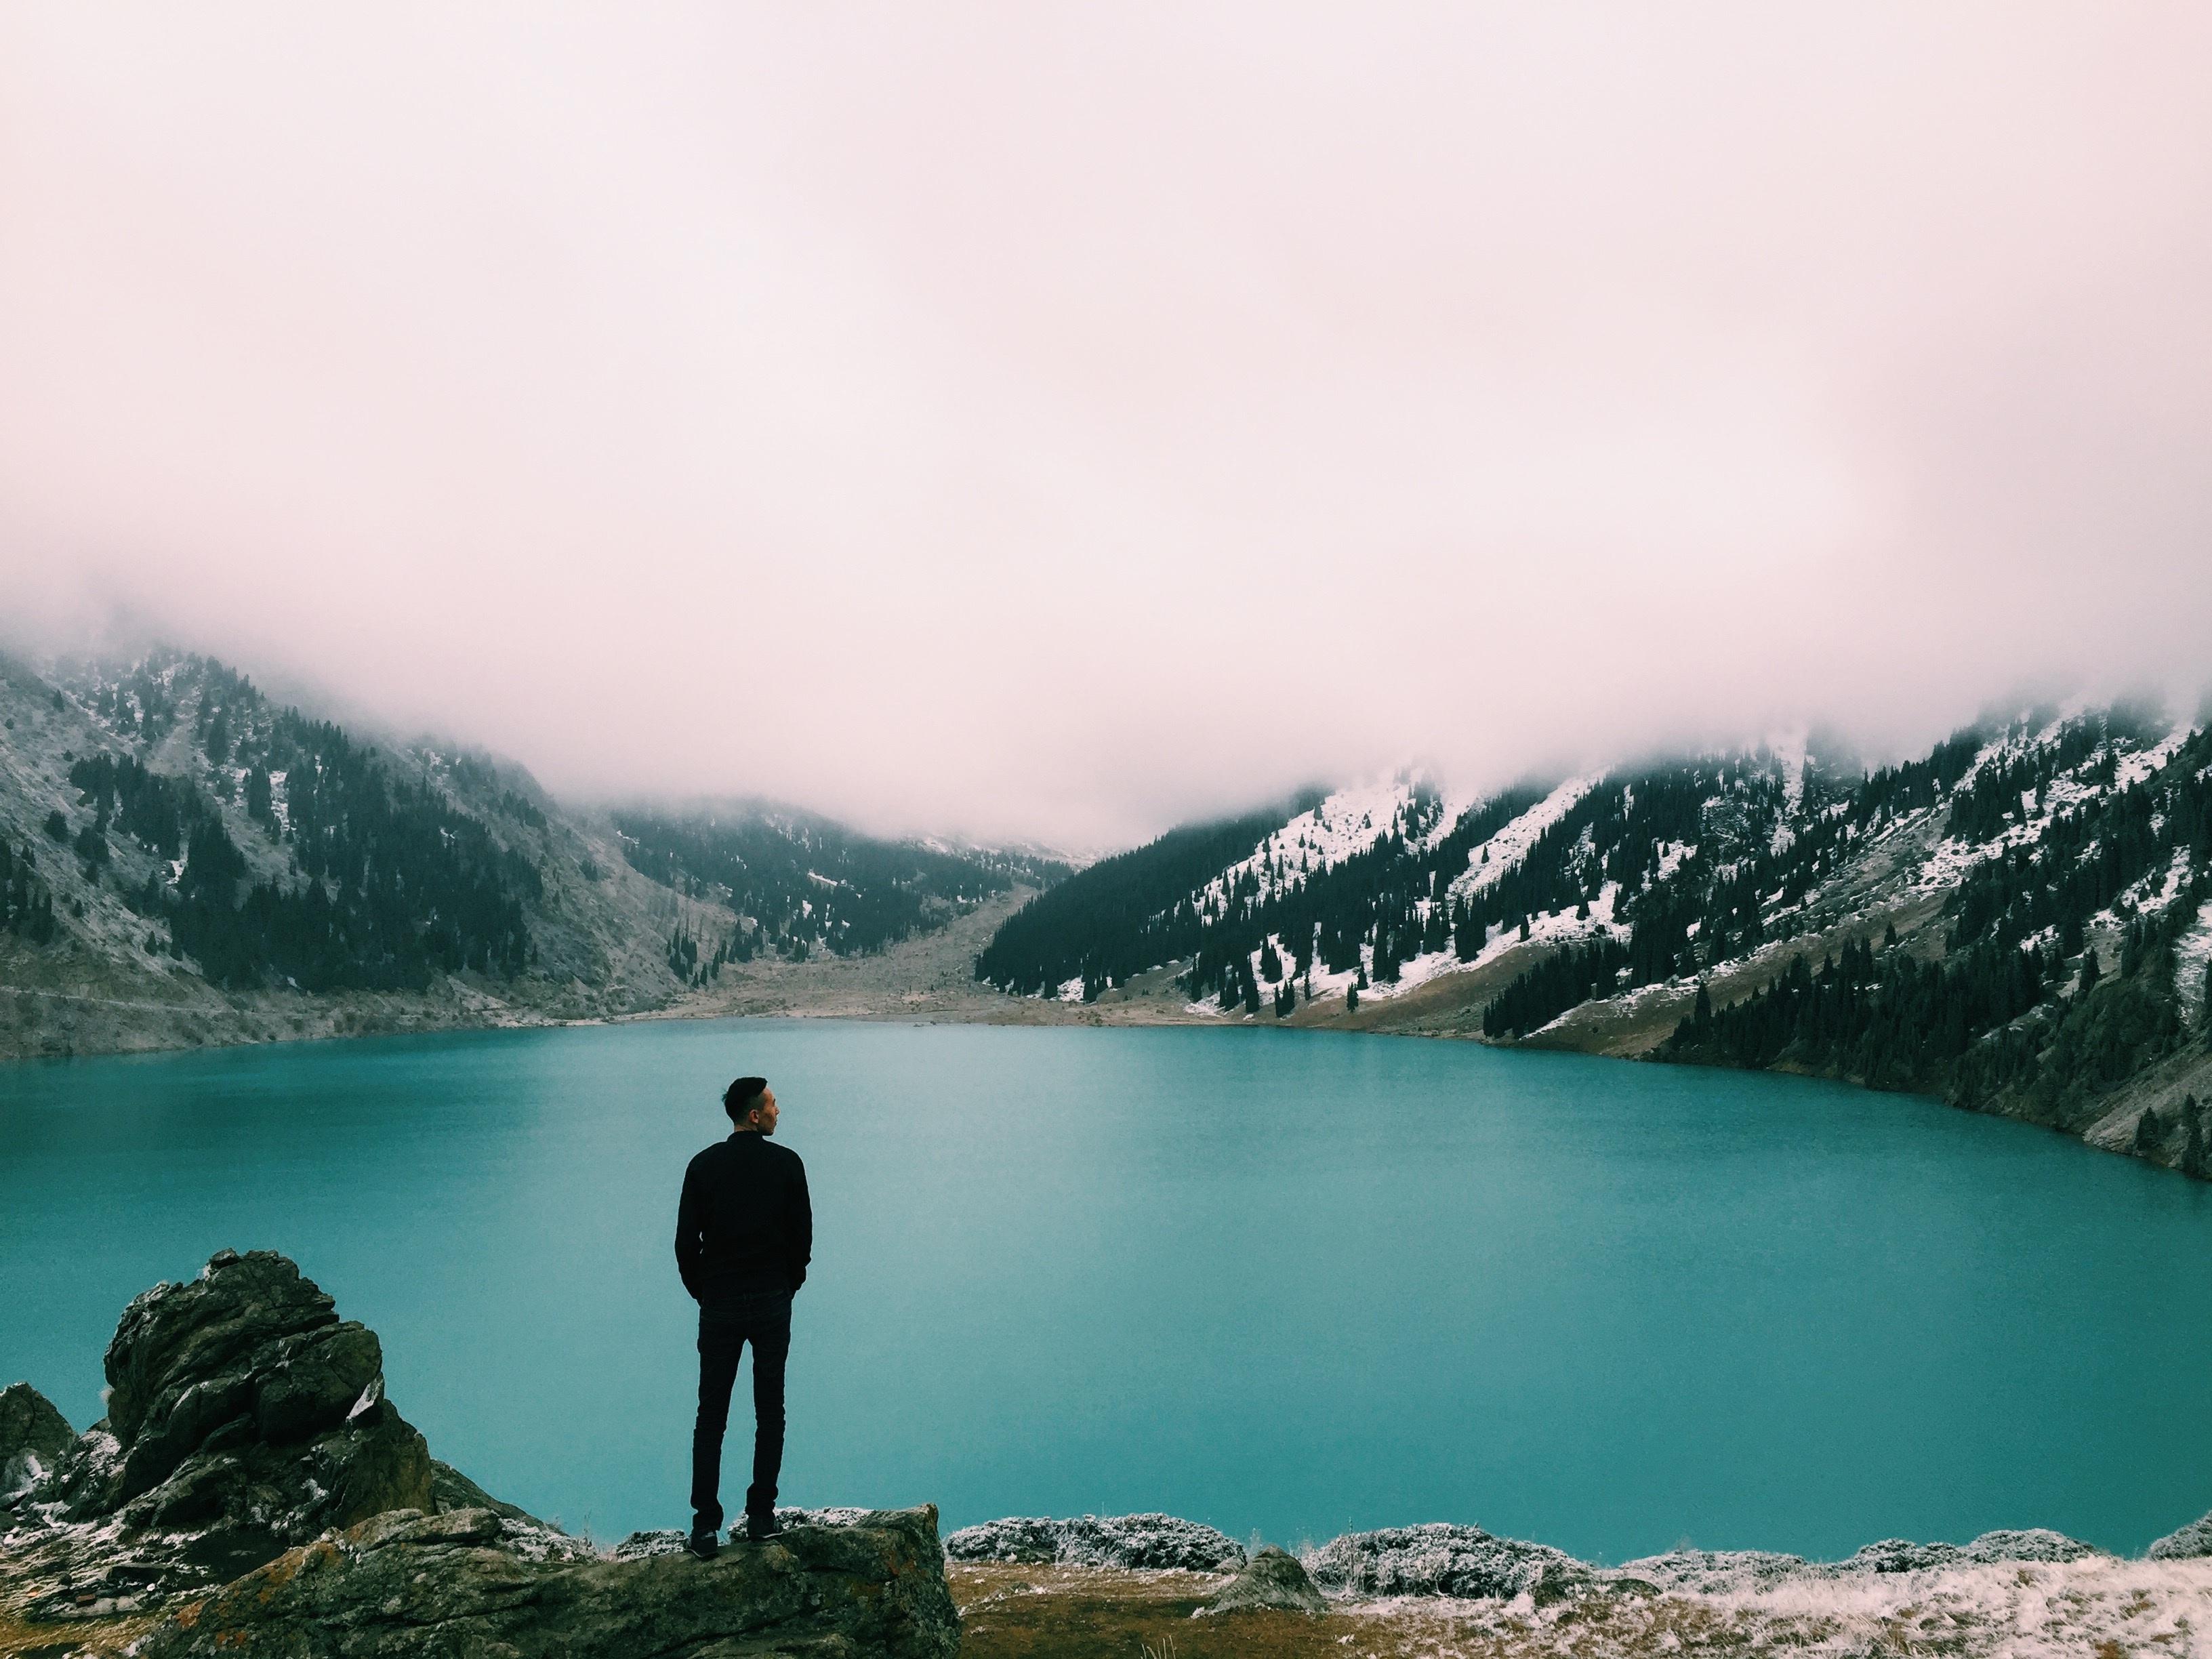
man, landscape, sea, coast, water, nature, outdoor, mountain, cloud, morning, hill, lake, adventure, mountain range, male, thinking, reflection, bay, fjord, reservoir, freedom, body of water, relaxing, mountains, discovery, viewpoint, loch, emotions, crater lake, viewing, landform, nature background, atmospheric phenomenon, mountainous landforms